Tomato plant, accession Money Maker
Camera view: bottom (45 deg); turntable rotation: 210 degrees
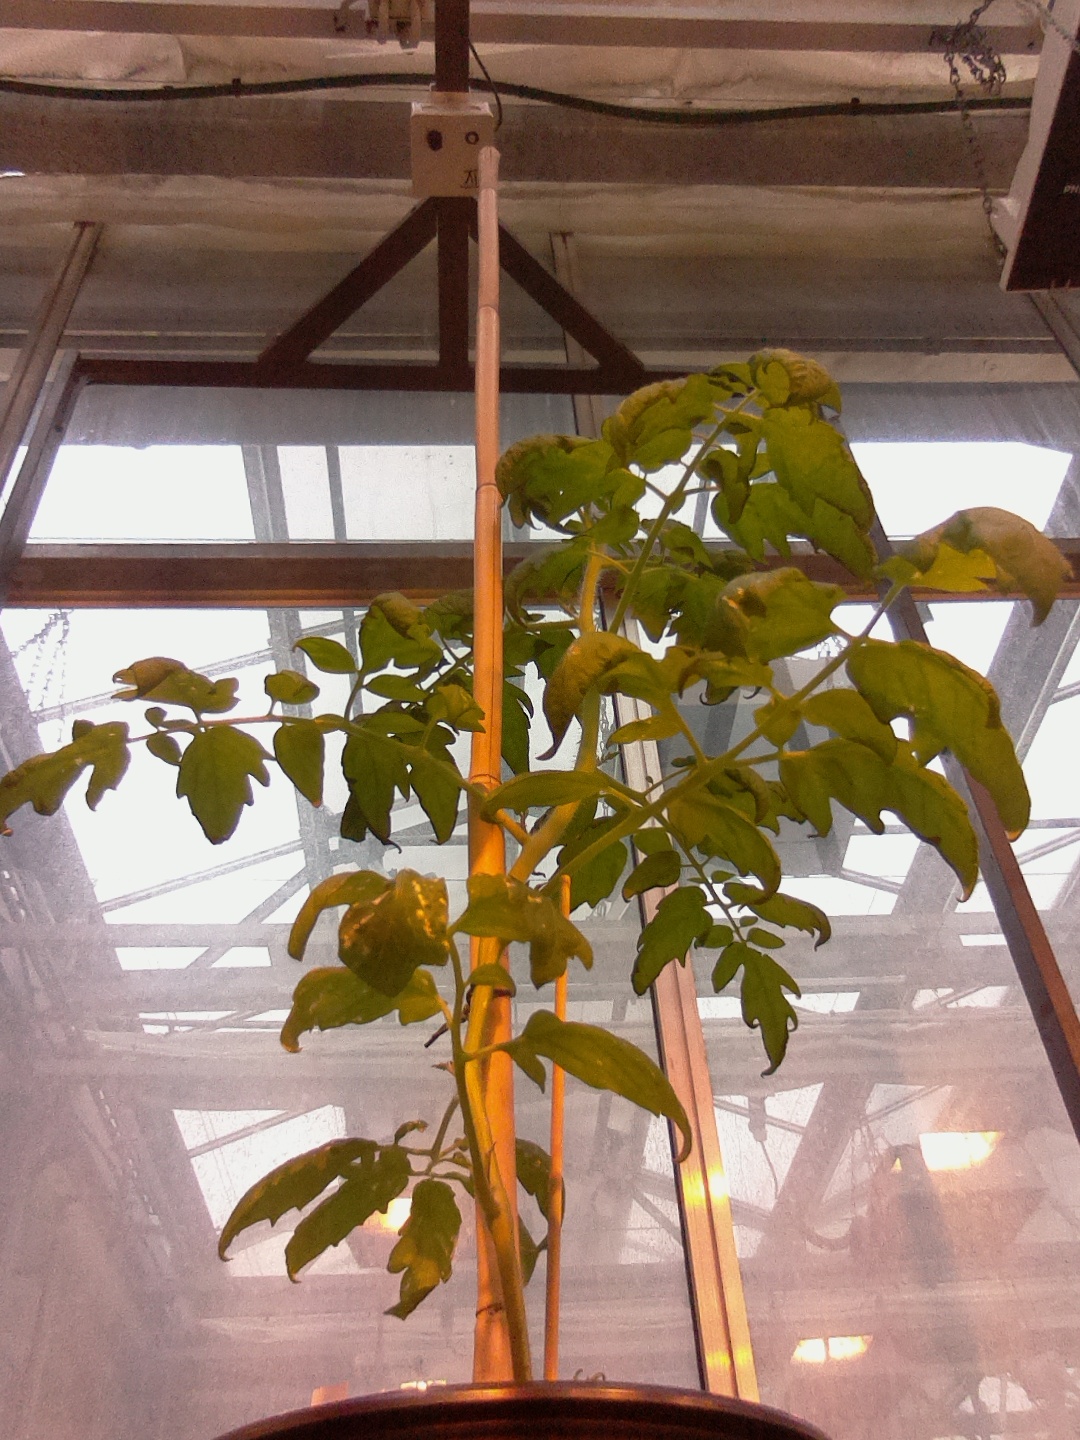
BBCH growth stage 20: First Side shoot start formed